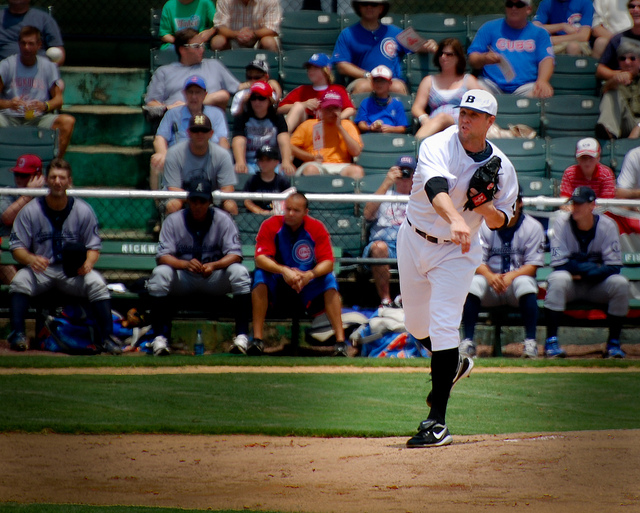
người đàn ông áo trắng đang chơi bóng chày trên sân